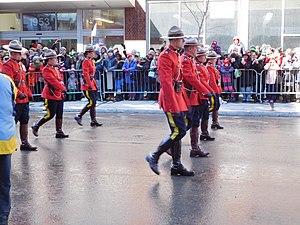
Défilé de la Saint Patrick à Montréal, rue Sainte-Catherine Ouest